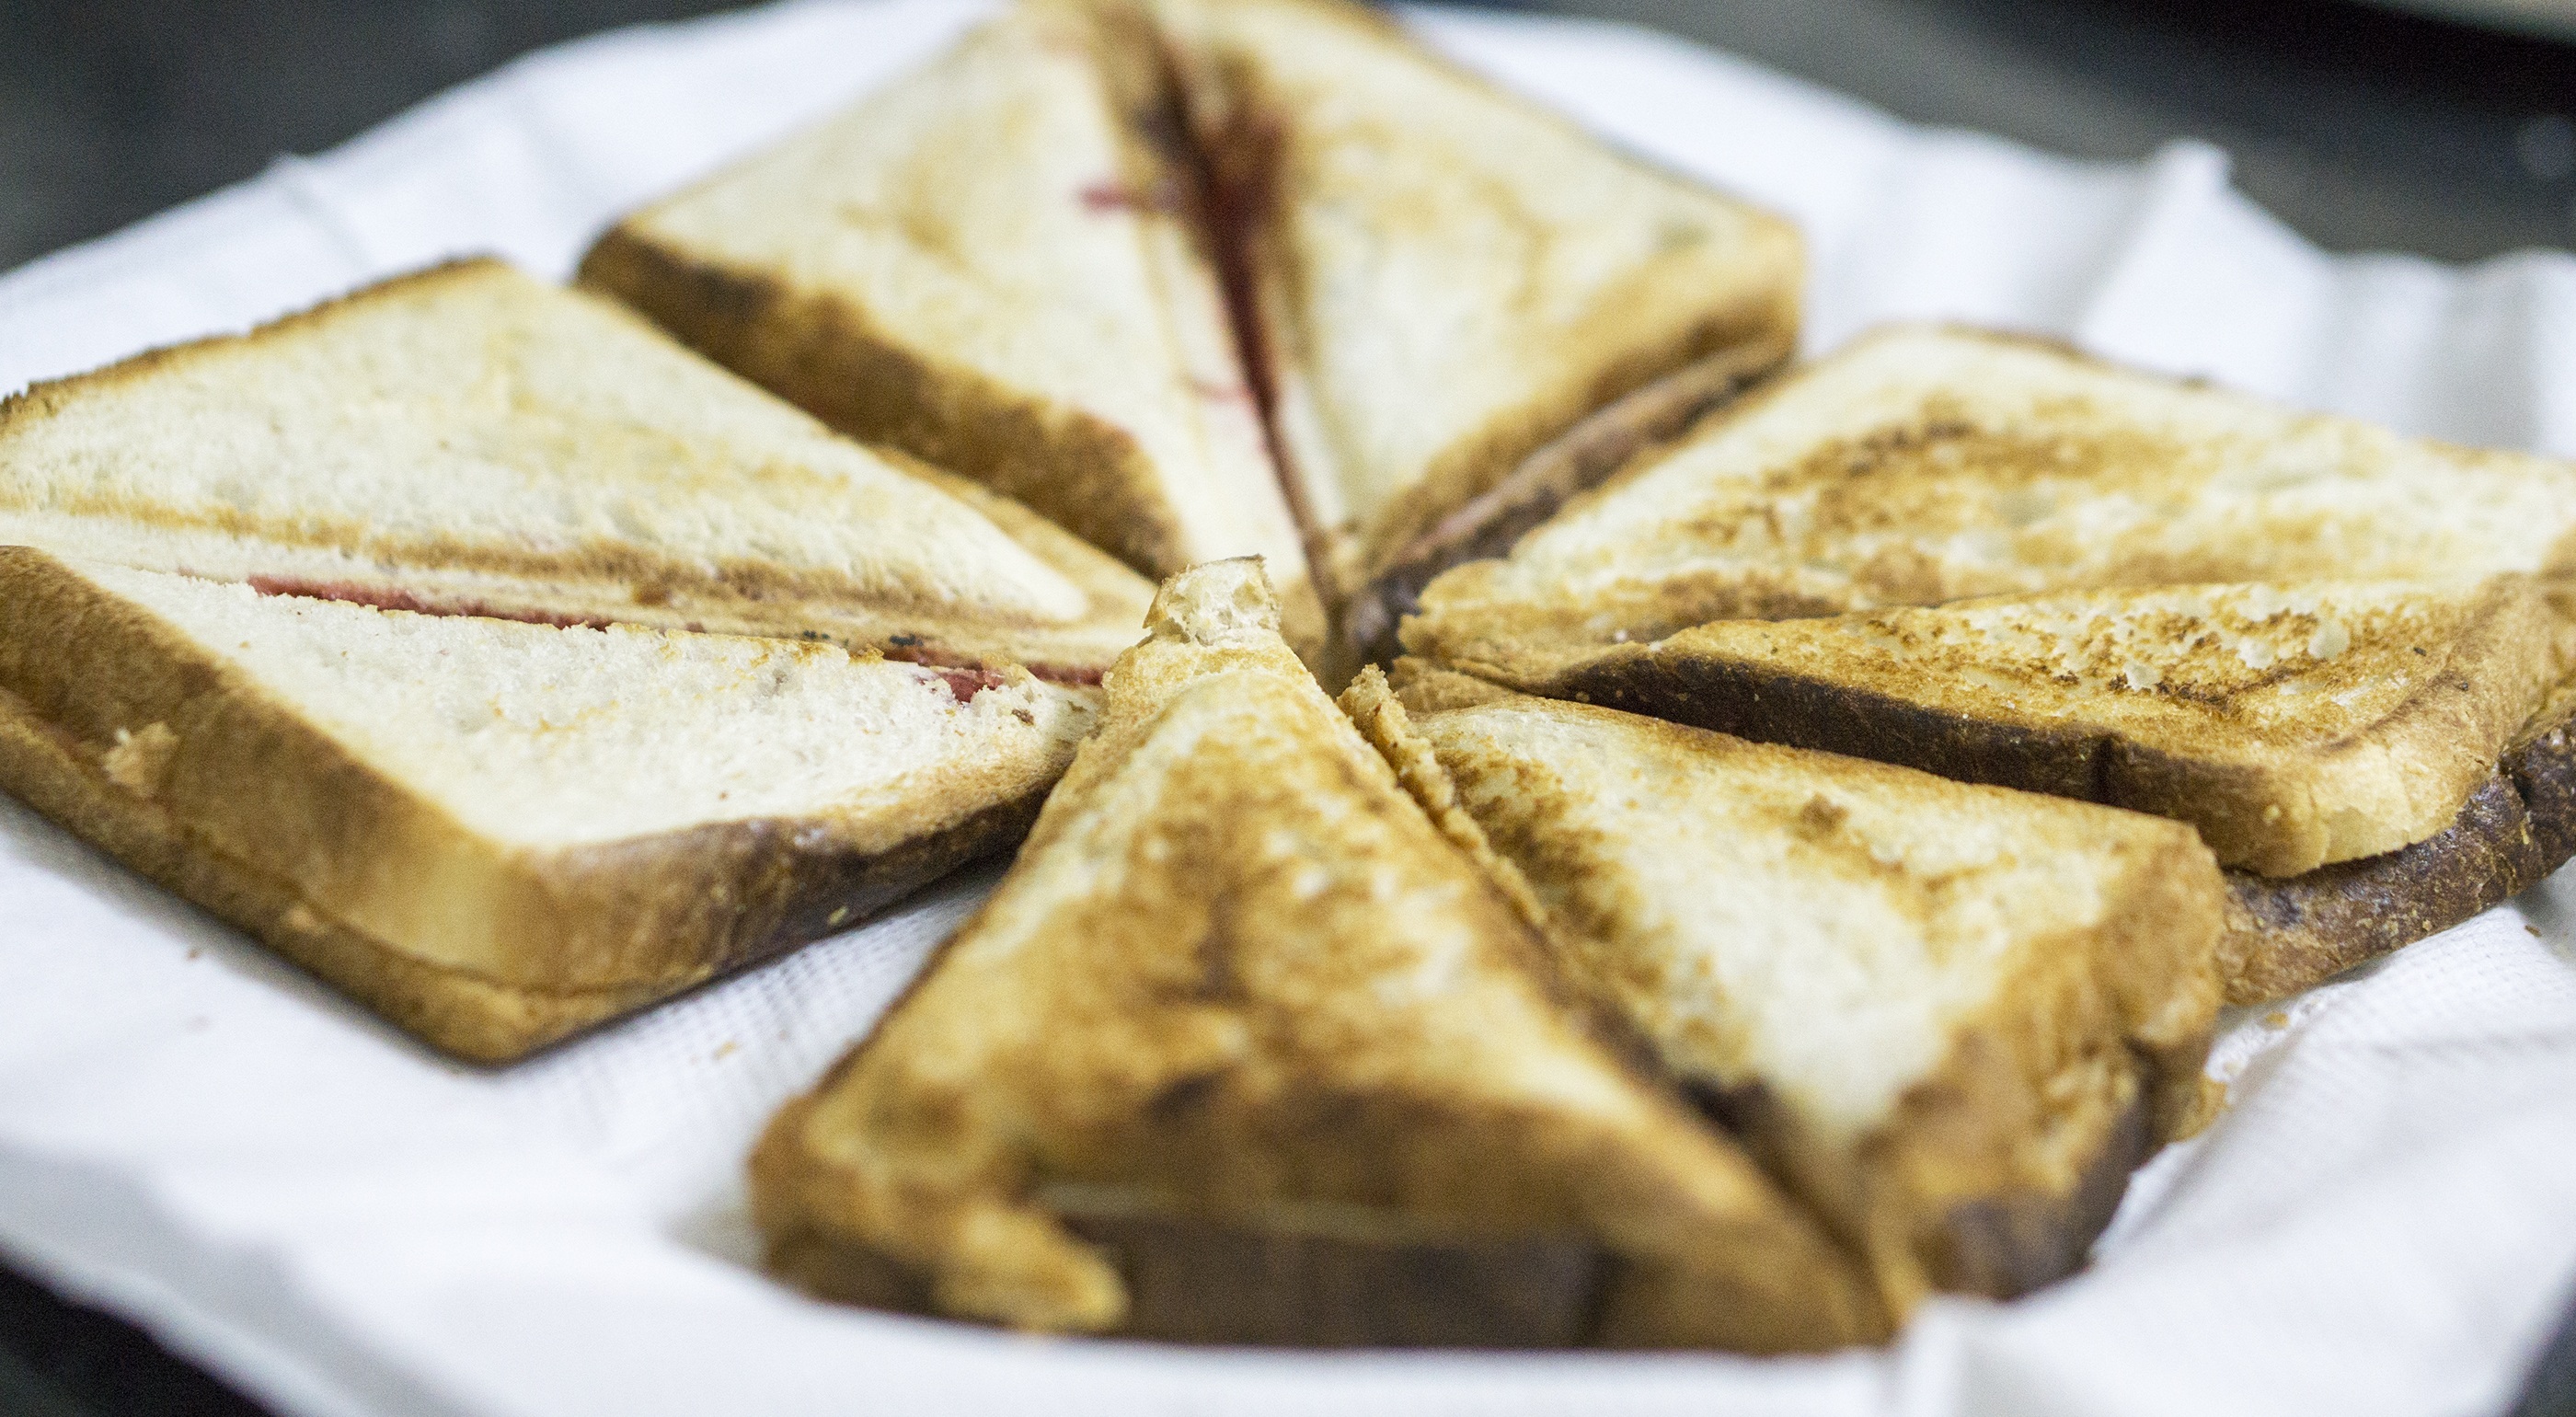
dish, meal, food, produce, plate, breakfast, baking, snack, dessert, lunch, cuisine, bread, pie, sandwich, toast, sliced, baked goods, flavor, snack food